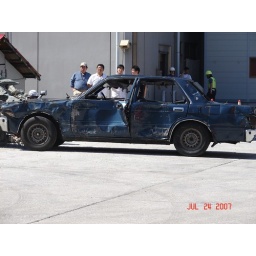
Not the typical car on the road in Japan